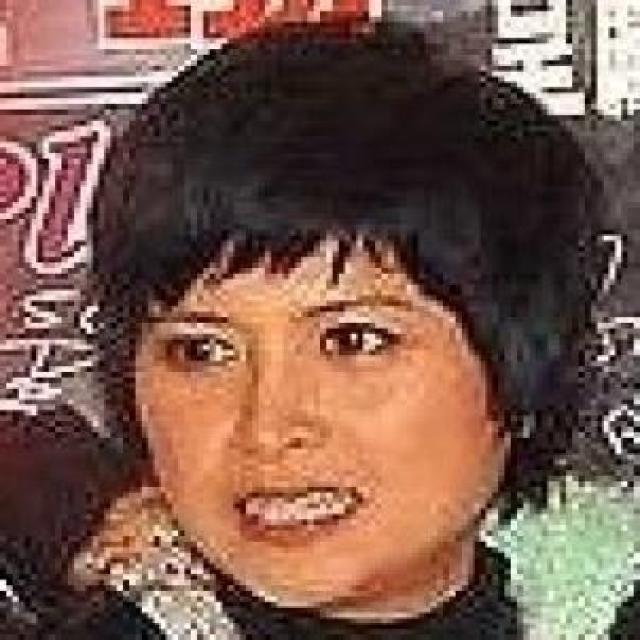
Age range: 45-64